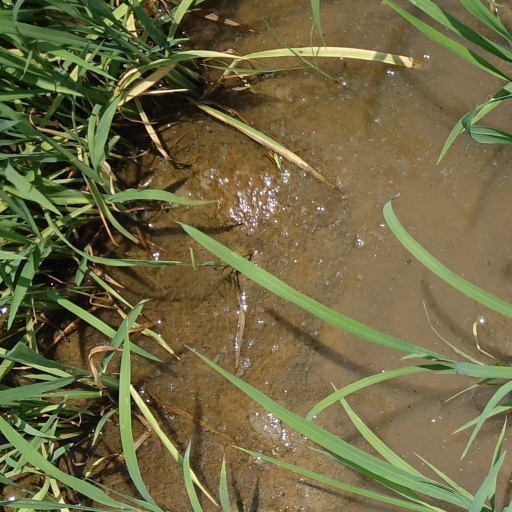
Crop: rice